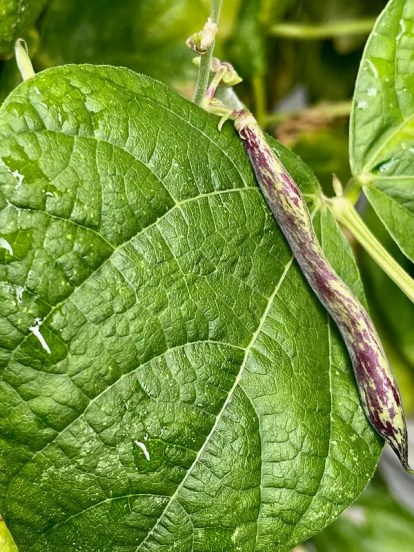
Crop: unknown
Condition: bean